Sikhism in Pakistan

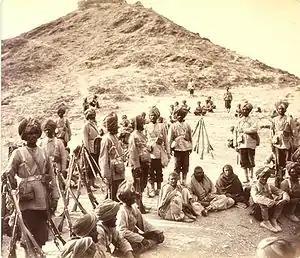
45th Sikh Regiment escorting Afghan prisoners through the Khyber Pass during the Second Anglo-Afghan War (1878)

After the independence of Pakistan and the migration of nearly all Sikhs to India the Sikh community's rights were significantly diminished as their population decreased. Today, the largest urban Sikh population in Pakistan is found in Peshawar, in the Khyber-Pakhtunkhwa, where the Pashtun law of "nanawati" (protection) spared the scale of violence which had raged across the Indus River in Punjab. Despite the longstanding tensions between the Sikh and Muslim communities in South Asia, the Pashtuns were tolerant towards the religious minority of Sikhs. There are small pockets of Sikhs in Lahore and Nankana Sahib in Punjab.